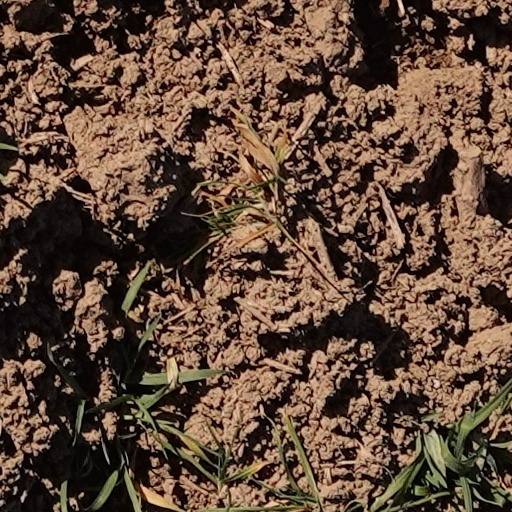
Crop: wheat